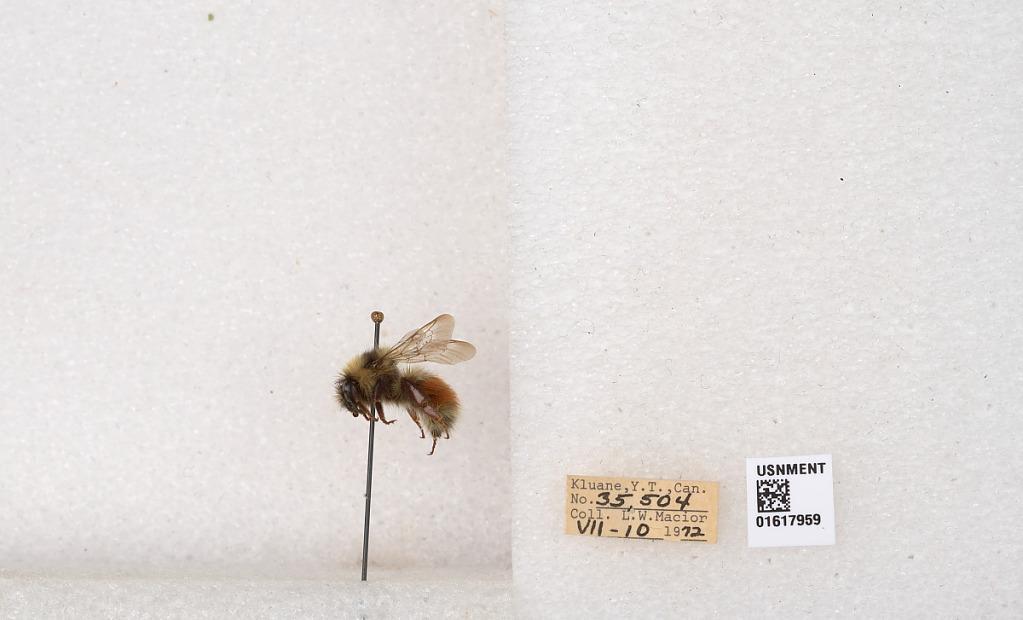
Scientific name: Bombus (Pyrobombus) sylvicola Kirby
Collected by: L. Macior
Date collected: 1972-7-10
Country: Canada
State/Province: Yukon
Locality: Kluane
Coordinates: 61.2426, -139.113